Phang Nga province

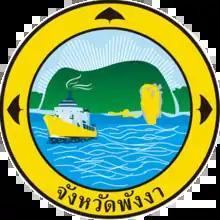
Provincial seal of Phang Nga

The official seal of the province features an illustration of the Phu Khao Chang mountains, set as a backdrop to the depiction of the city hall. Additionally, the seal includes an image of a dredge, symbolizing the province's history of tin mining.